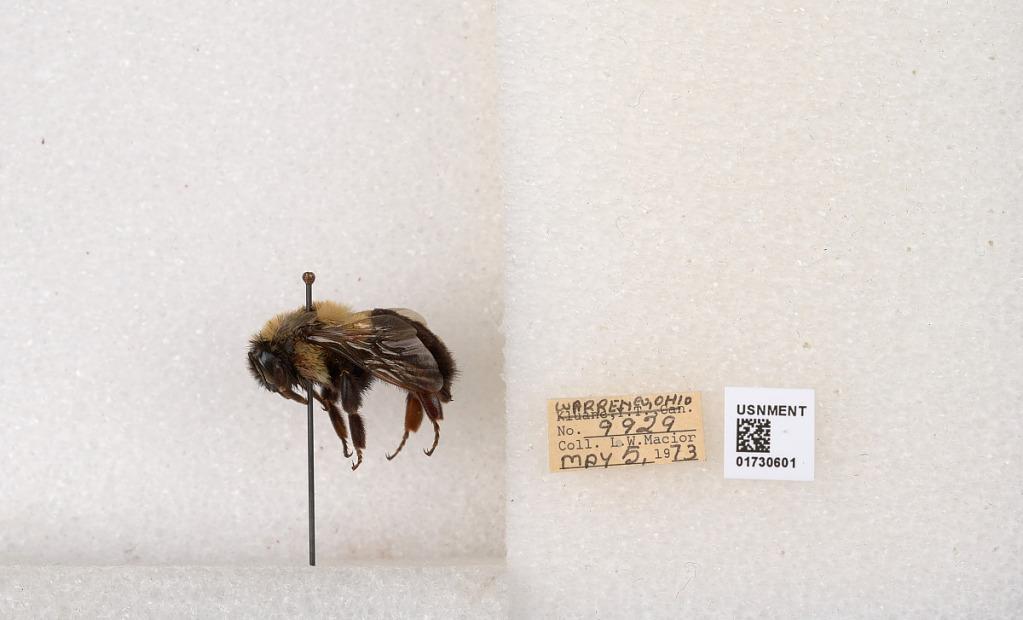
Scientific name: Bombus impatiens Cresson
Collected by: L. Macior
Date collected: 1973-5-5
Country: United States
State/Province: Ohio
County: Warren
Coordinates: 39.4276, -84.1668